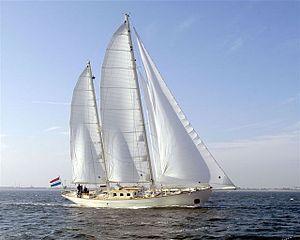
L’Urania est un ketch-marconi, bateau-école de la marine royale des Pays-Bas lancé en 2004.